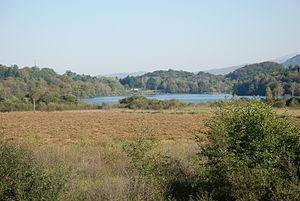
Tourbière du Lac de Lourdes, Hautes Pyrénées, Site Natura 2000
Le lac de Lourdes est un lac des Pyrénées françaises d'une superficie de 52 ha pour une altitude de 422 m. Il se situe sur la commune de Lourdes dans le département des Hautes-Pyrénées en région Occitanie.